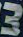
Number: 3